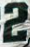
Number: 2